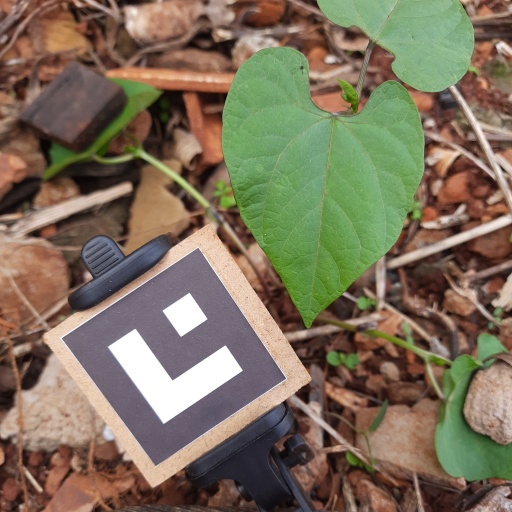
Observations: flat surface, no eating holes, under shade